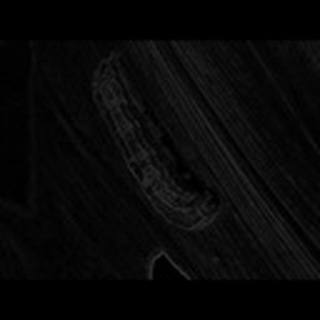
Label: cotton_army_worm